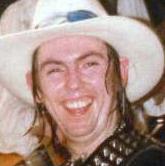
Age: 34